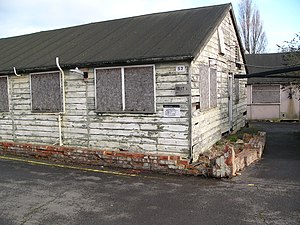
Bletchley Park / Bygninger
Hytte 6 i 2004.
Bletchley Park, også kaldet Station X er et gods, som ligger i byen Bletchley i Buckinghamshire. Siden 1967 har Bletchley været en del af Milton Keynes, England.